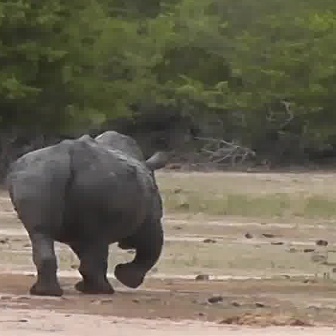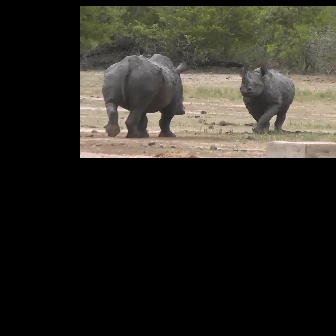
  Please identify the target specified by the bounding box [3,128,171,296] in the first image and locate it in the second image. Return the coordinates in [x_min,y_min,x_max,y_max] format.
Answer: [100,52,187,139]